Mountain man

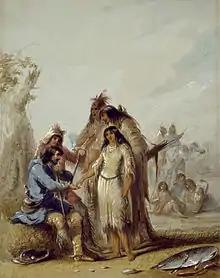
"The Trapper's Bride" shows a trapper, Francois, paying $600 in trade goods for an Indian woman to be his wife, ca. 1837, by Alfred Jacob Miller.

A second fur trading and supply center grew up in Taos in what is today New Mexico. This trade attracted numerous French Americans from Louisiana and some French Canadian trappers, in addition to Anglo-Americans. Some New Mexican residents also pursued the beaver trade, as Mexican citizens initially had some legal advantages. Trappers and traders in the Southwest covered territory that was generally inaccessible to the large fur companies. It included parts of New Mexico, Nevada, California and central and southern Utah. After the decline in beaver and the fur trade, with some emigrants to the West using the Mormon Trail, former trappers found work as guides and hunters for the traveling parties.